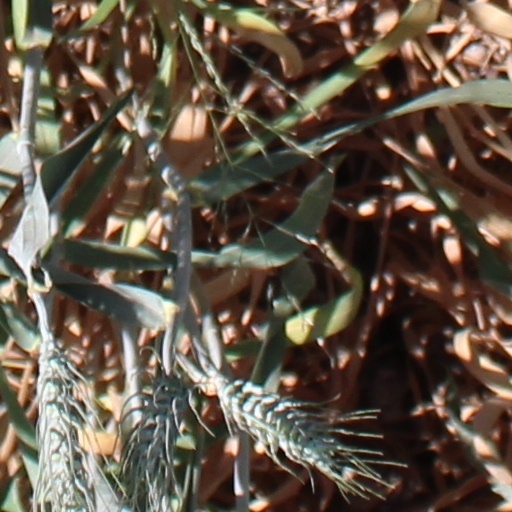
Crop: wheat